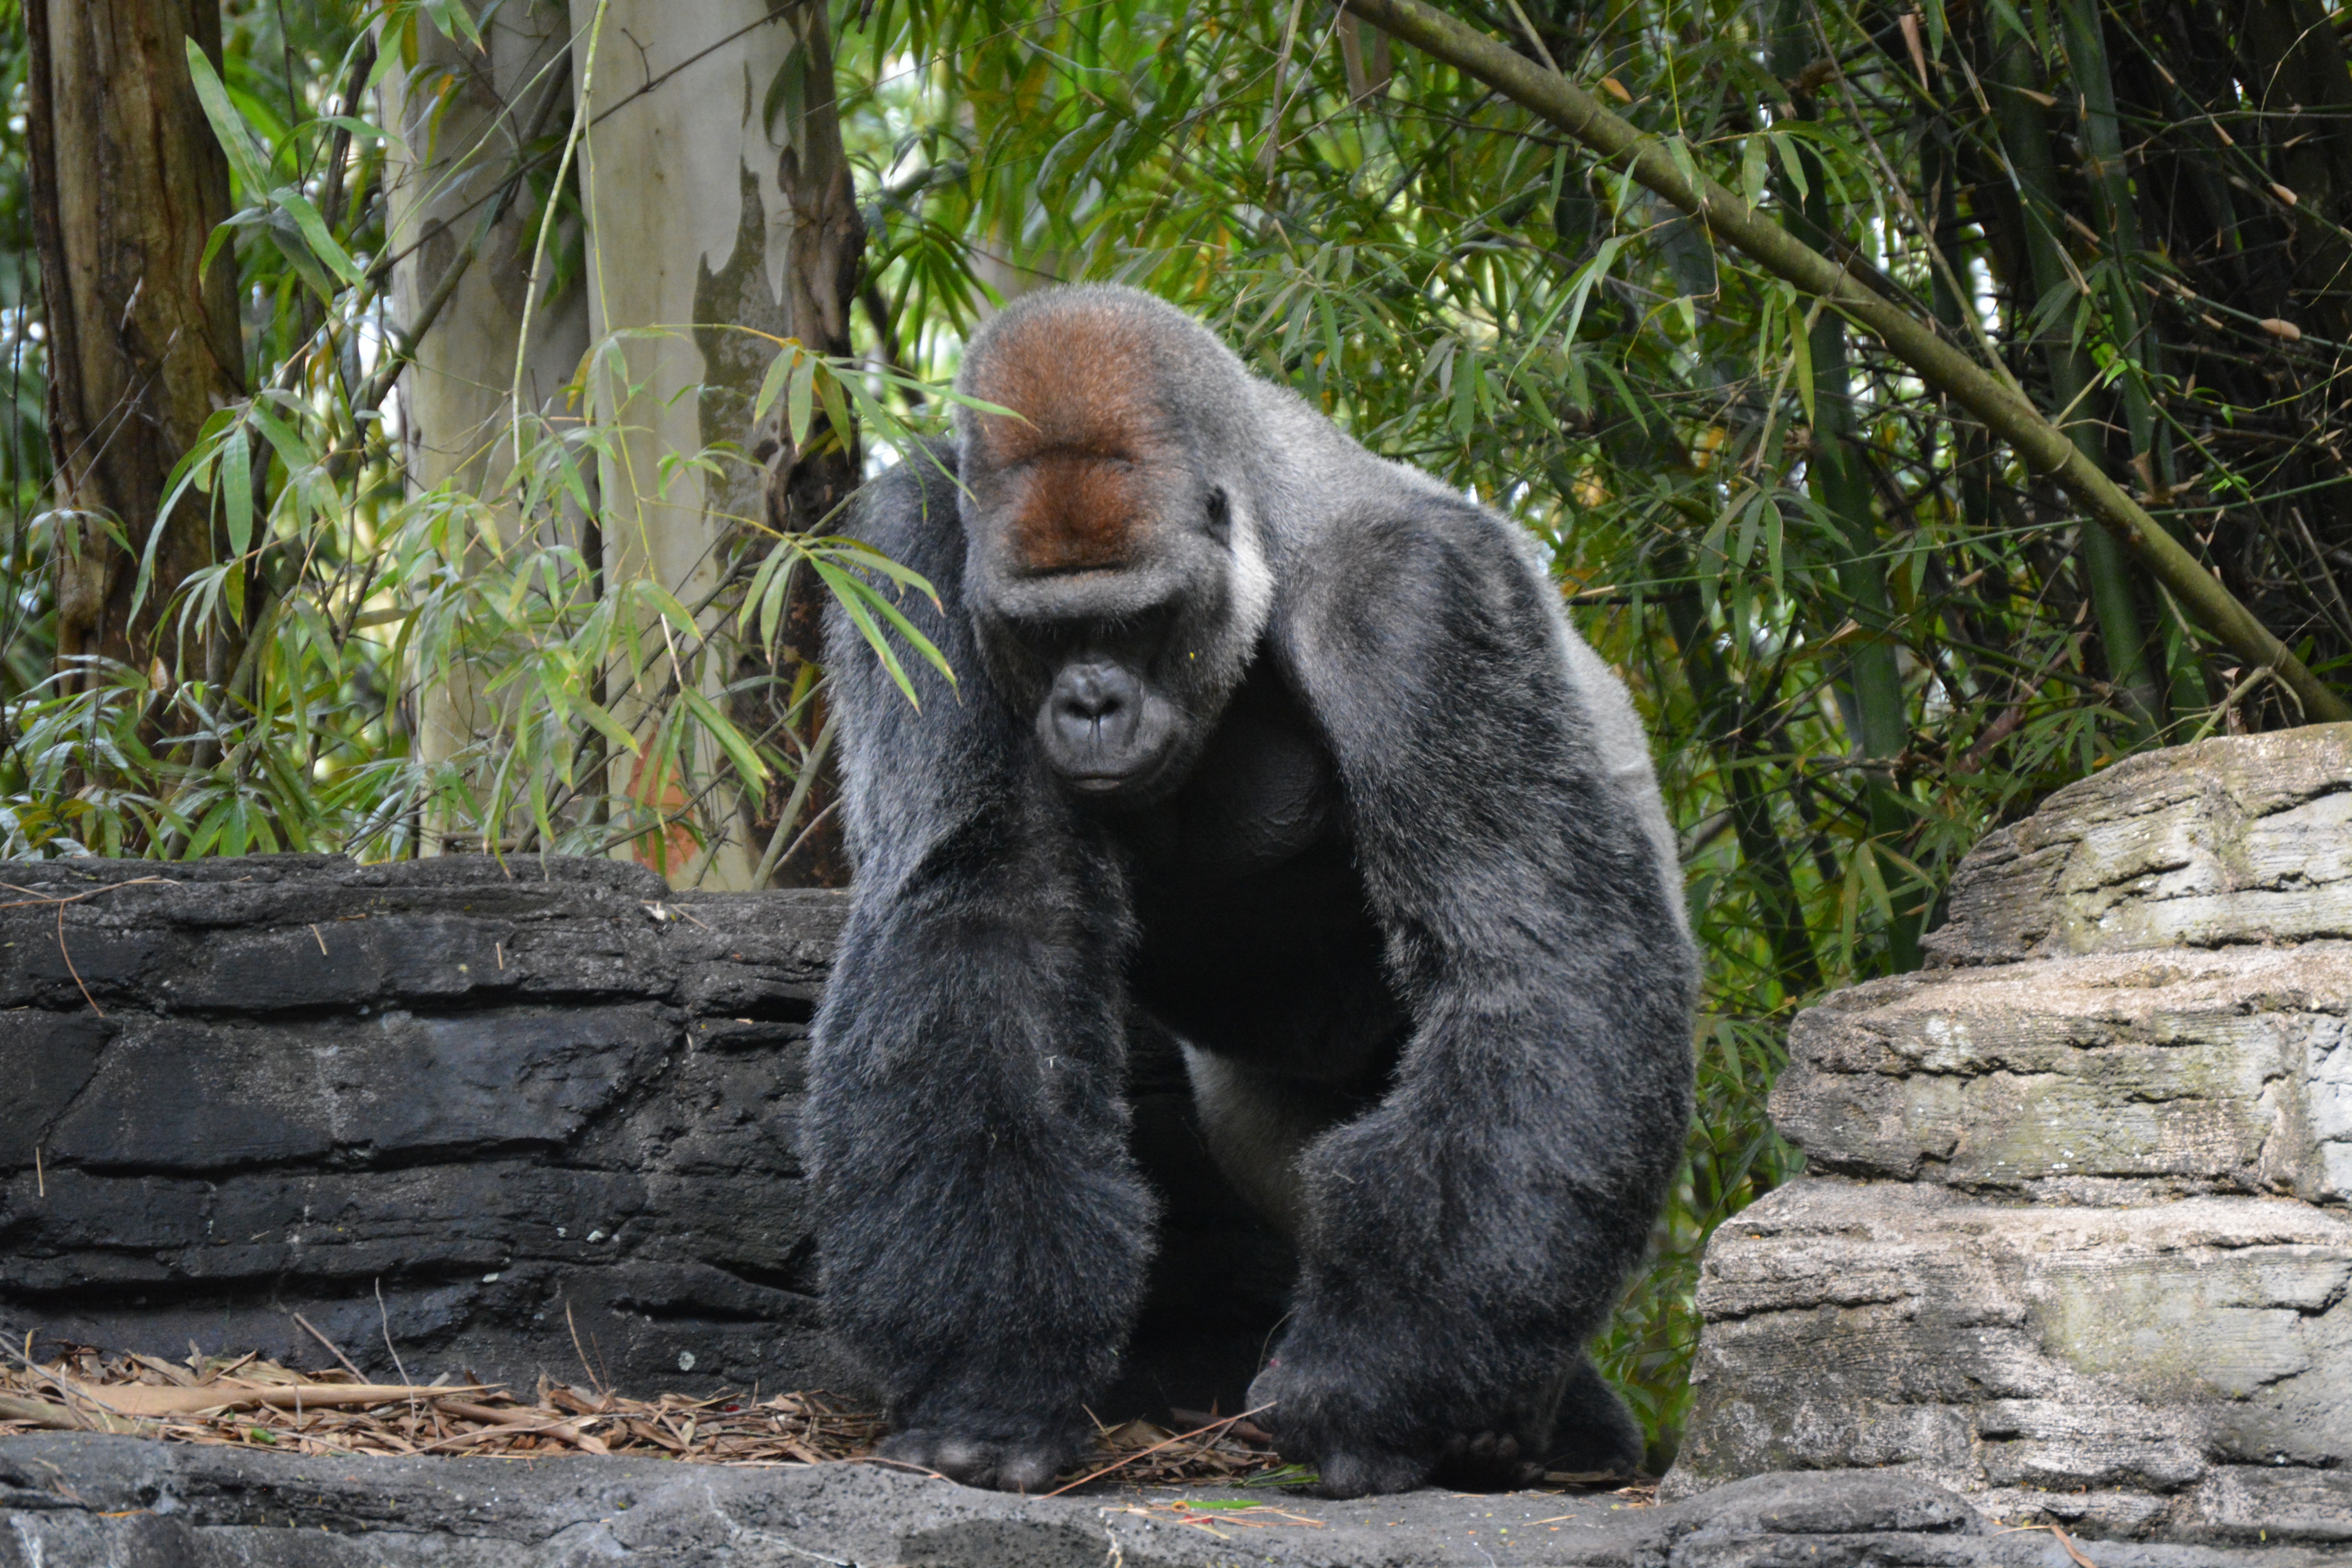
forest, animal, wildlife, zoo, jungle, mammal, fauna, primate, gorilla, chimpanzee, disney, rocks, vertebrate, western gorilla, great ape, common chimpanzee